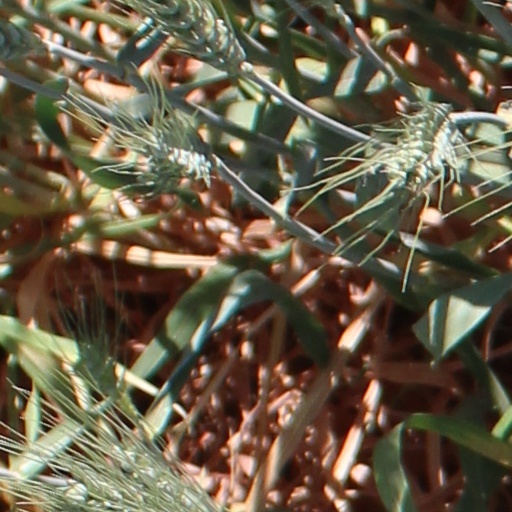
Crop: wheat